2022 Ürümqi fire

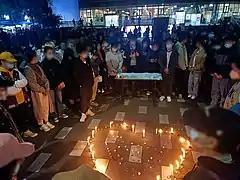
Students of Southwest Jiaotong University mourn the victims of the Ürümqi fire

On 24 November 2022, a fire broke out in a residential high-rise apartment building in a Uyghur-majority neighborhood in Ürümqi, Xinjiang, China. Local authorities reported ten people, all Uyghurs, were dead and an additional nine were injured, though some raised concerns of underreporting.